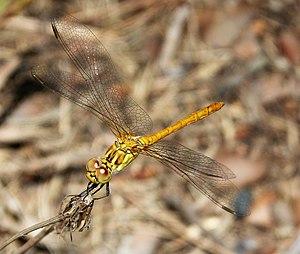
Cette liste recense les odonates répertoriés dans le canton de Genève par un ouvrage de 1996, complété par un ouvrage de 2012.